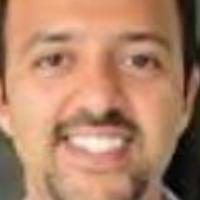
Age group: age 31-40